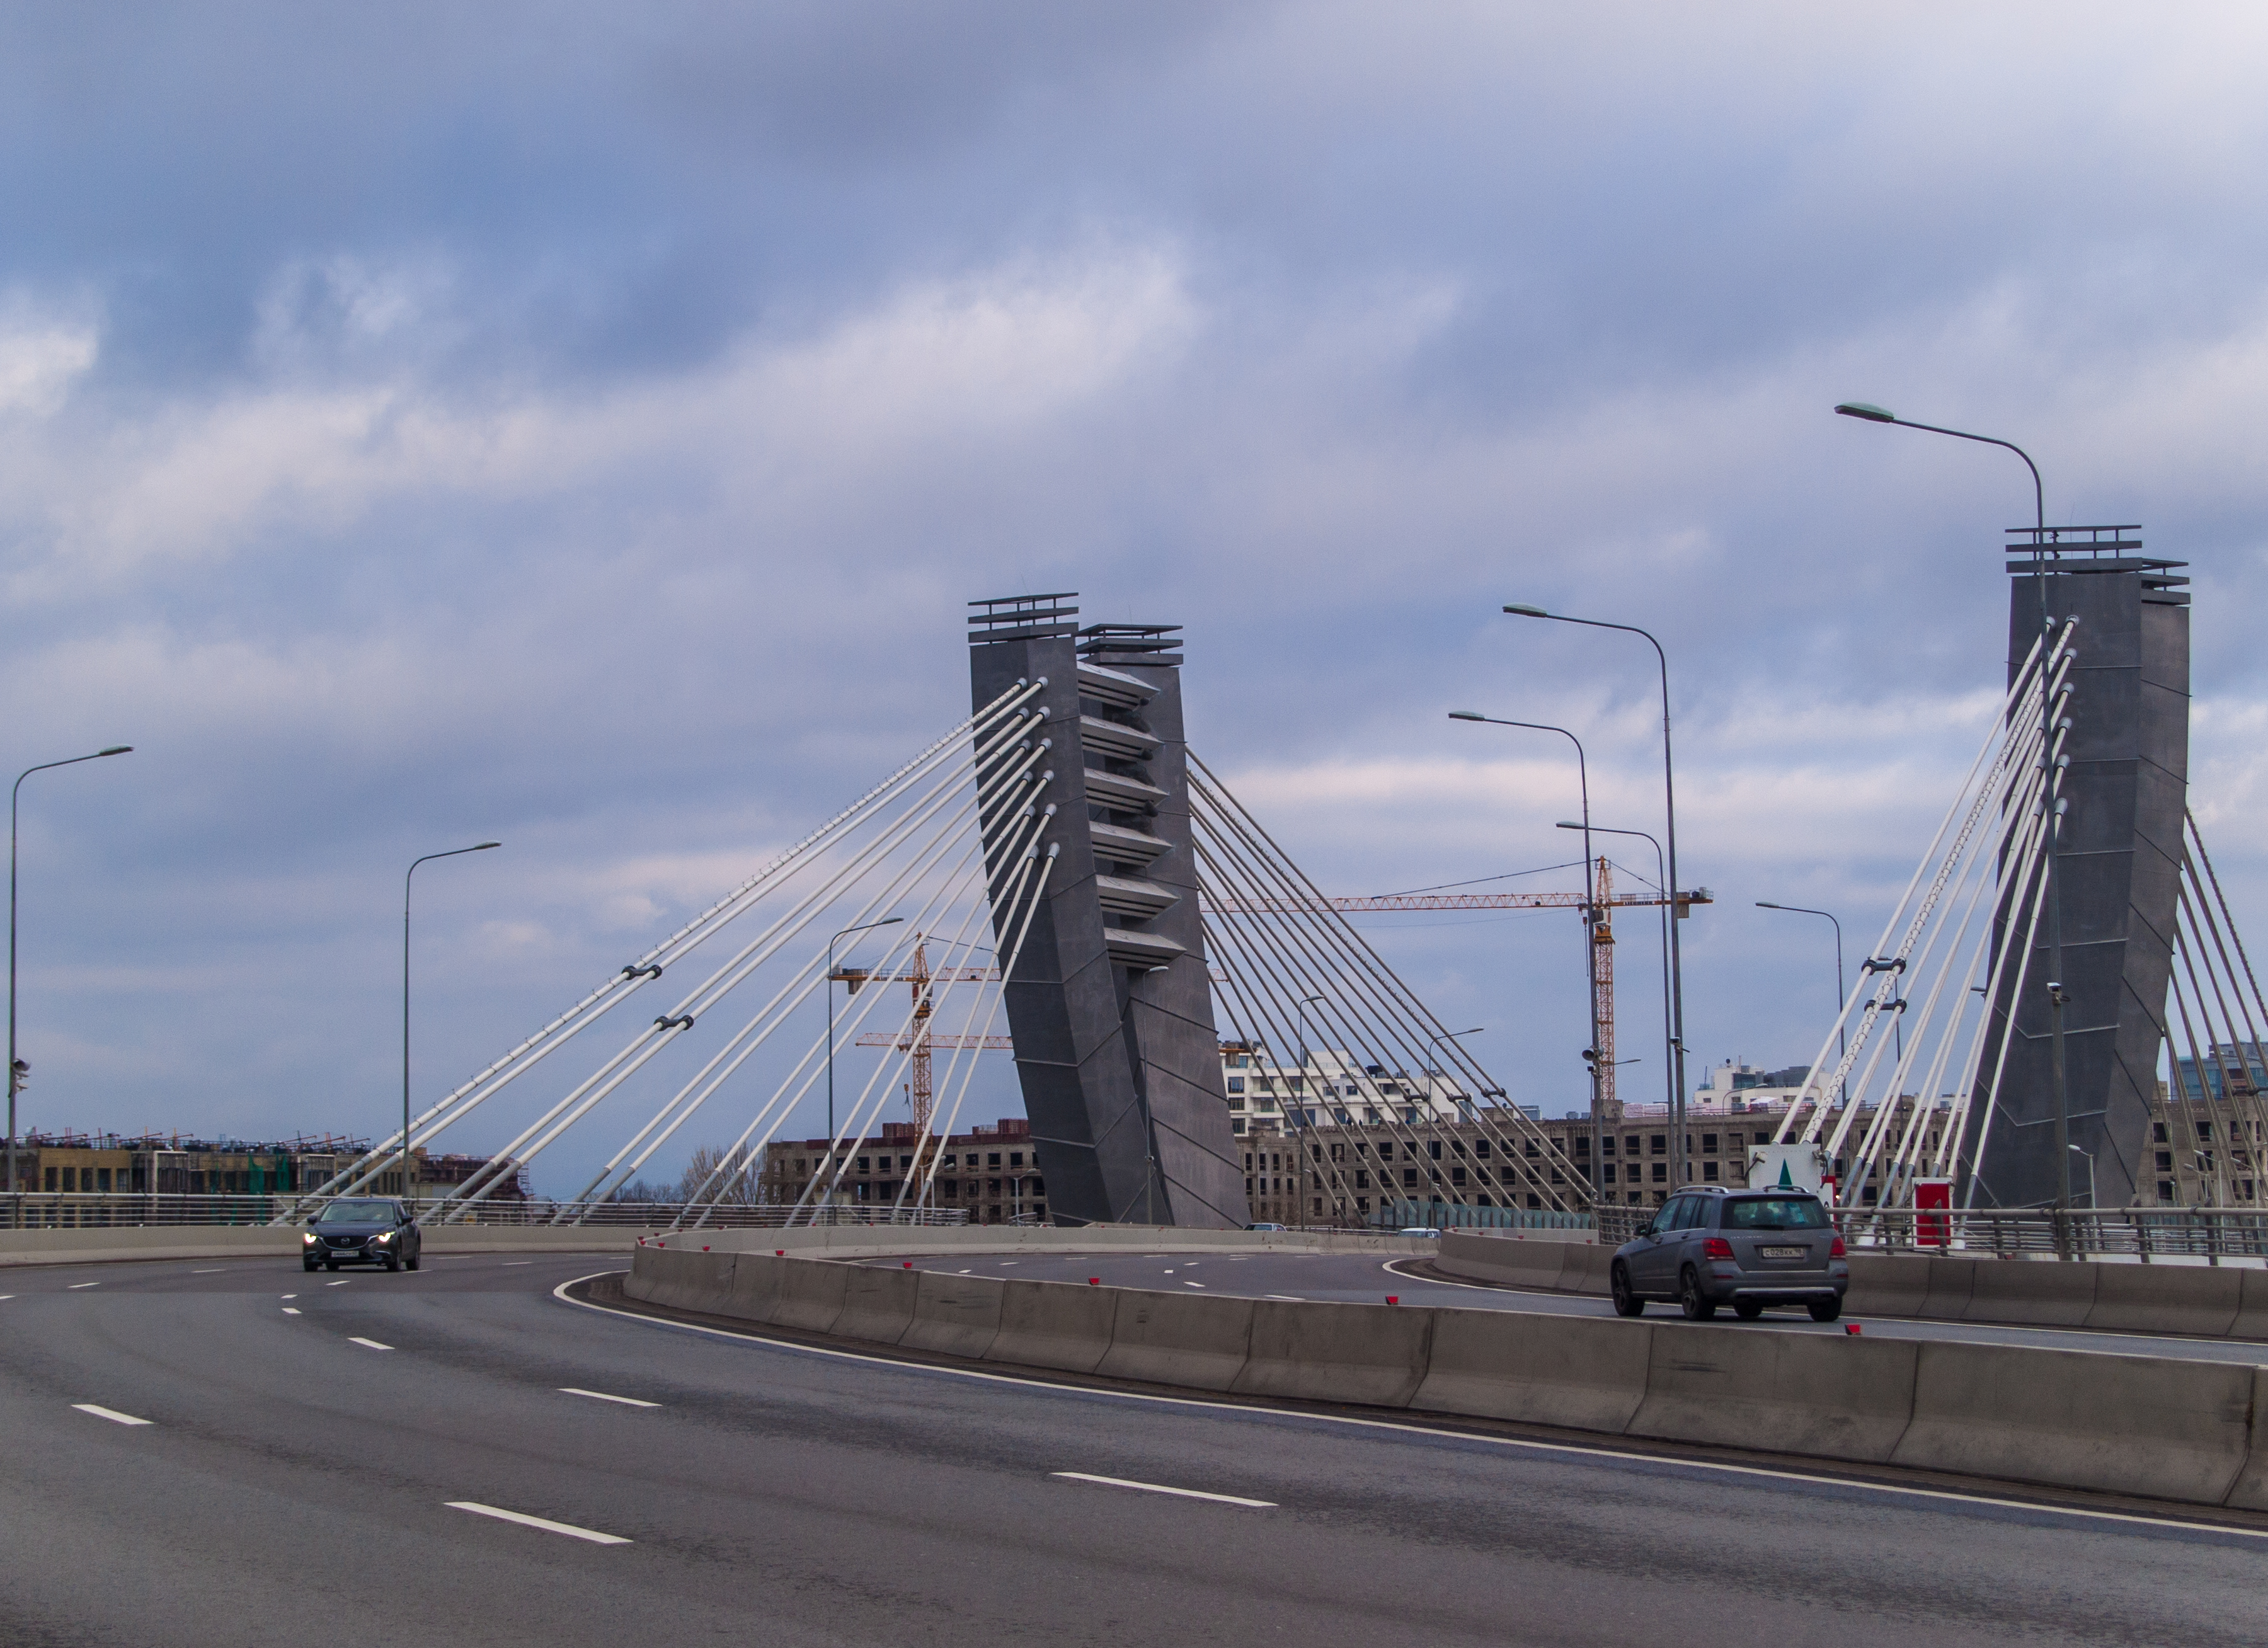
images, cloud, sky, daytime, street light, car, vehicle, road surface, asphalt, building, electricity, wheel, thoroughfare, city, metropolitan area, road, bridge, urban area, extradosed bridge, girder bridge, concrete bridge, public utility, tower block, pole, overpass, urban design, cable stayed bridge, nonbuilding structure, suspension bridge, composite material, overhead power line, highway, freeway, lane, beam bridge, traffic, fixed link, steel, tar, metal, cumulus, tire, street, pedestrian, mid size car, family car, luxury vehicle, downtown, transport, electrical supply, truck, shoulder, compact car, road trip, guard rail, light fixture